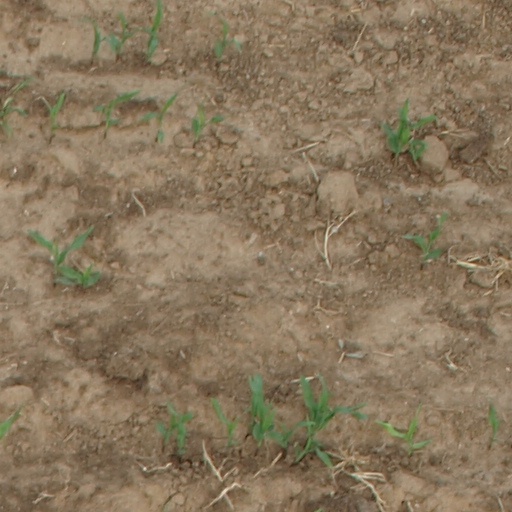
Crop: maize; corn